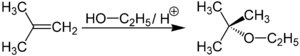
L’ETBE, ou éther éthyle tertiobutyle, est un additif pour carburant oxygéné couramment utilisé dans la production d'essence à partir de pétrole brut. Constituant avec l'éthanol de la filière biocarburant essence, il présente des propriétés égales ou supérieures à celles de l'éthanol, et est plus facile à mettre en œuvre d'un point de vue technique et logistique. En particulier, contrairement à l'éthanol, il ne favorise pas l'évaporation des carburants et n'absorbe pas l'humidité de l'air. Il est une alternative au méthyl tert-butyl éther.
L'isobutène, également appelé isobutylène, est le composé chimique de formule H₂C=C(CH₃)₂. Il s'agit d'un alcène ramifié à quatre atomes de carbone qui se présente sous forme d'un gaz incolore inflammable aux conditions normales de température et de pression.